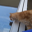
Label: cat